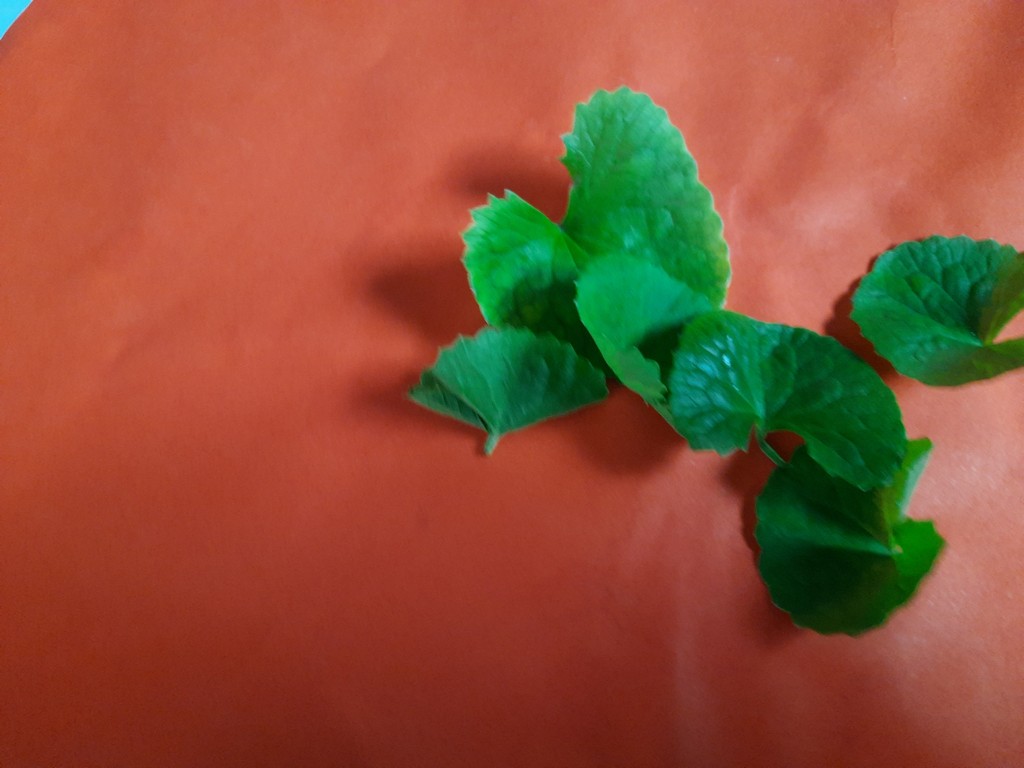
Label: Healthy